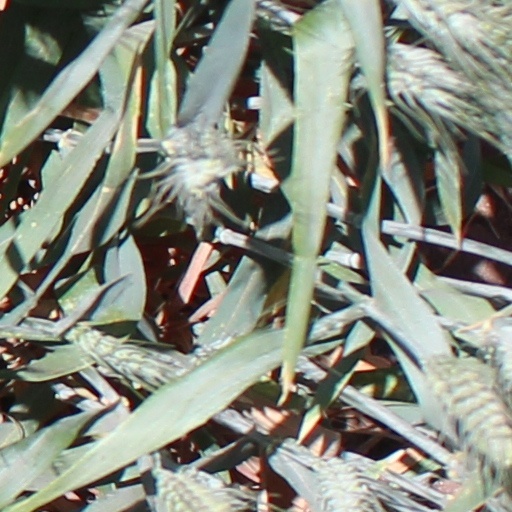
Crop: wheat